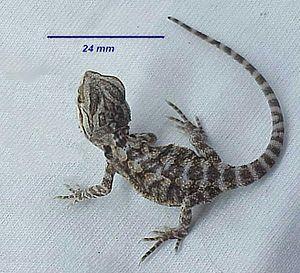
Pogona vitticeps, appelé agame barbu, est une espèce de sauriens de la famille des Agamidae, qui vit en Australie où elle est endémique. C'est une espèce populaire en terrariophilie.